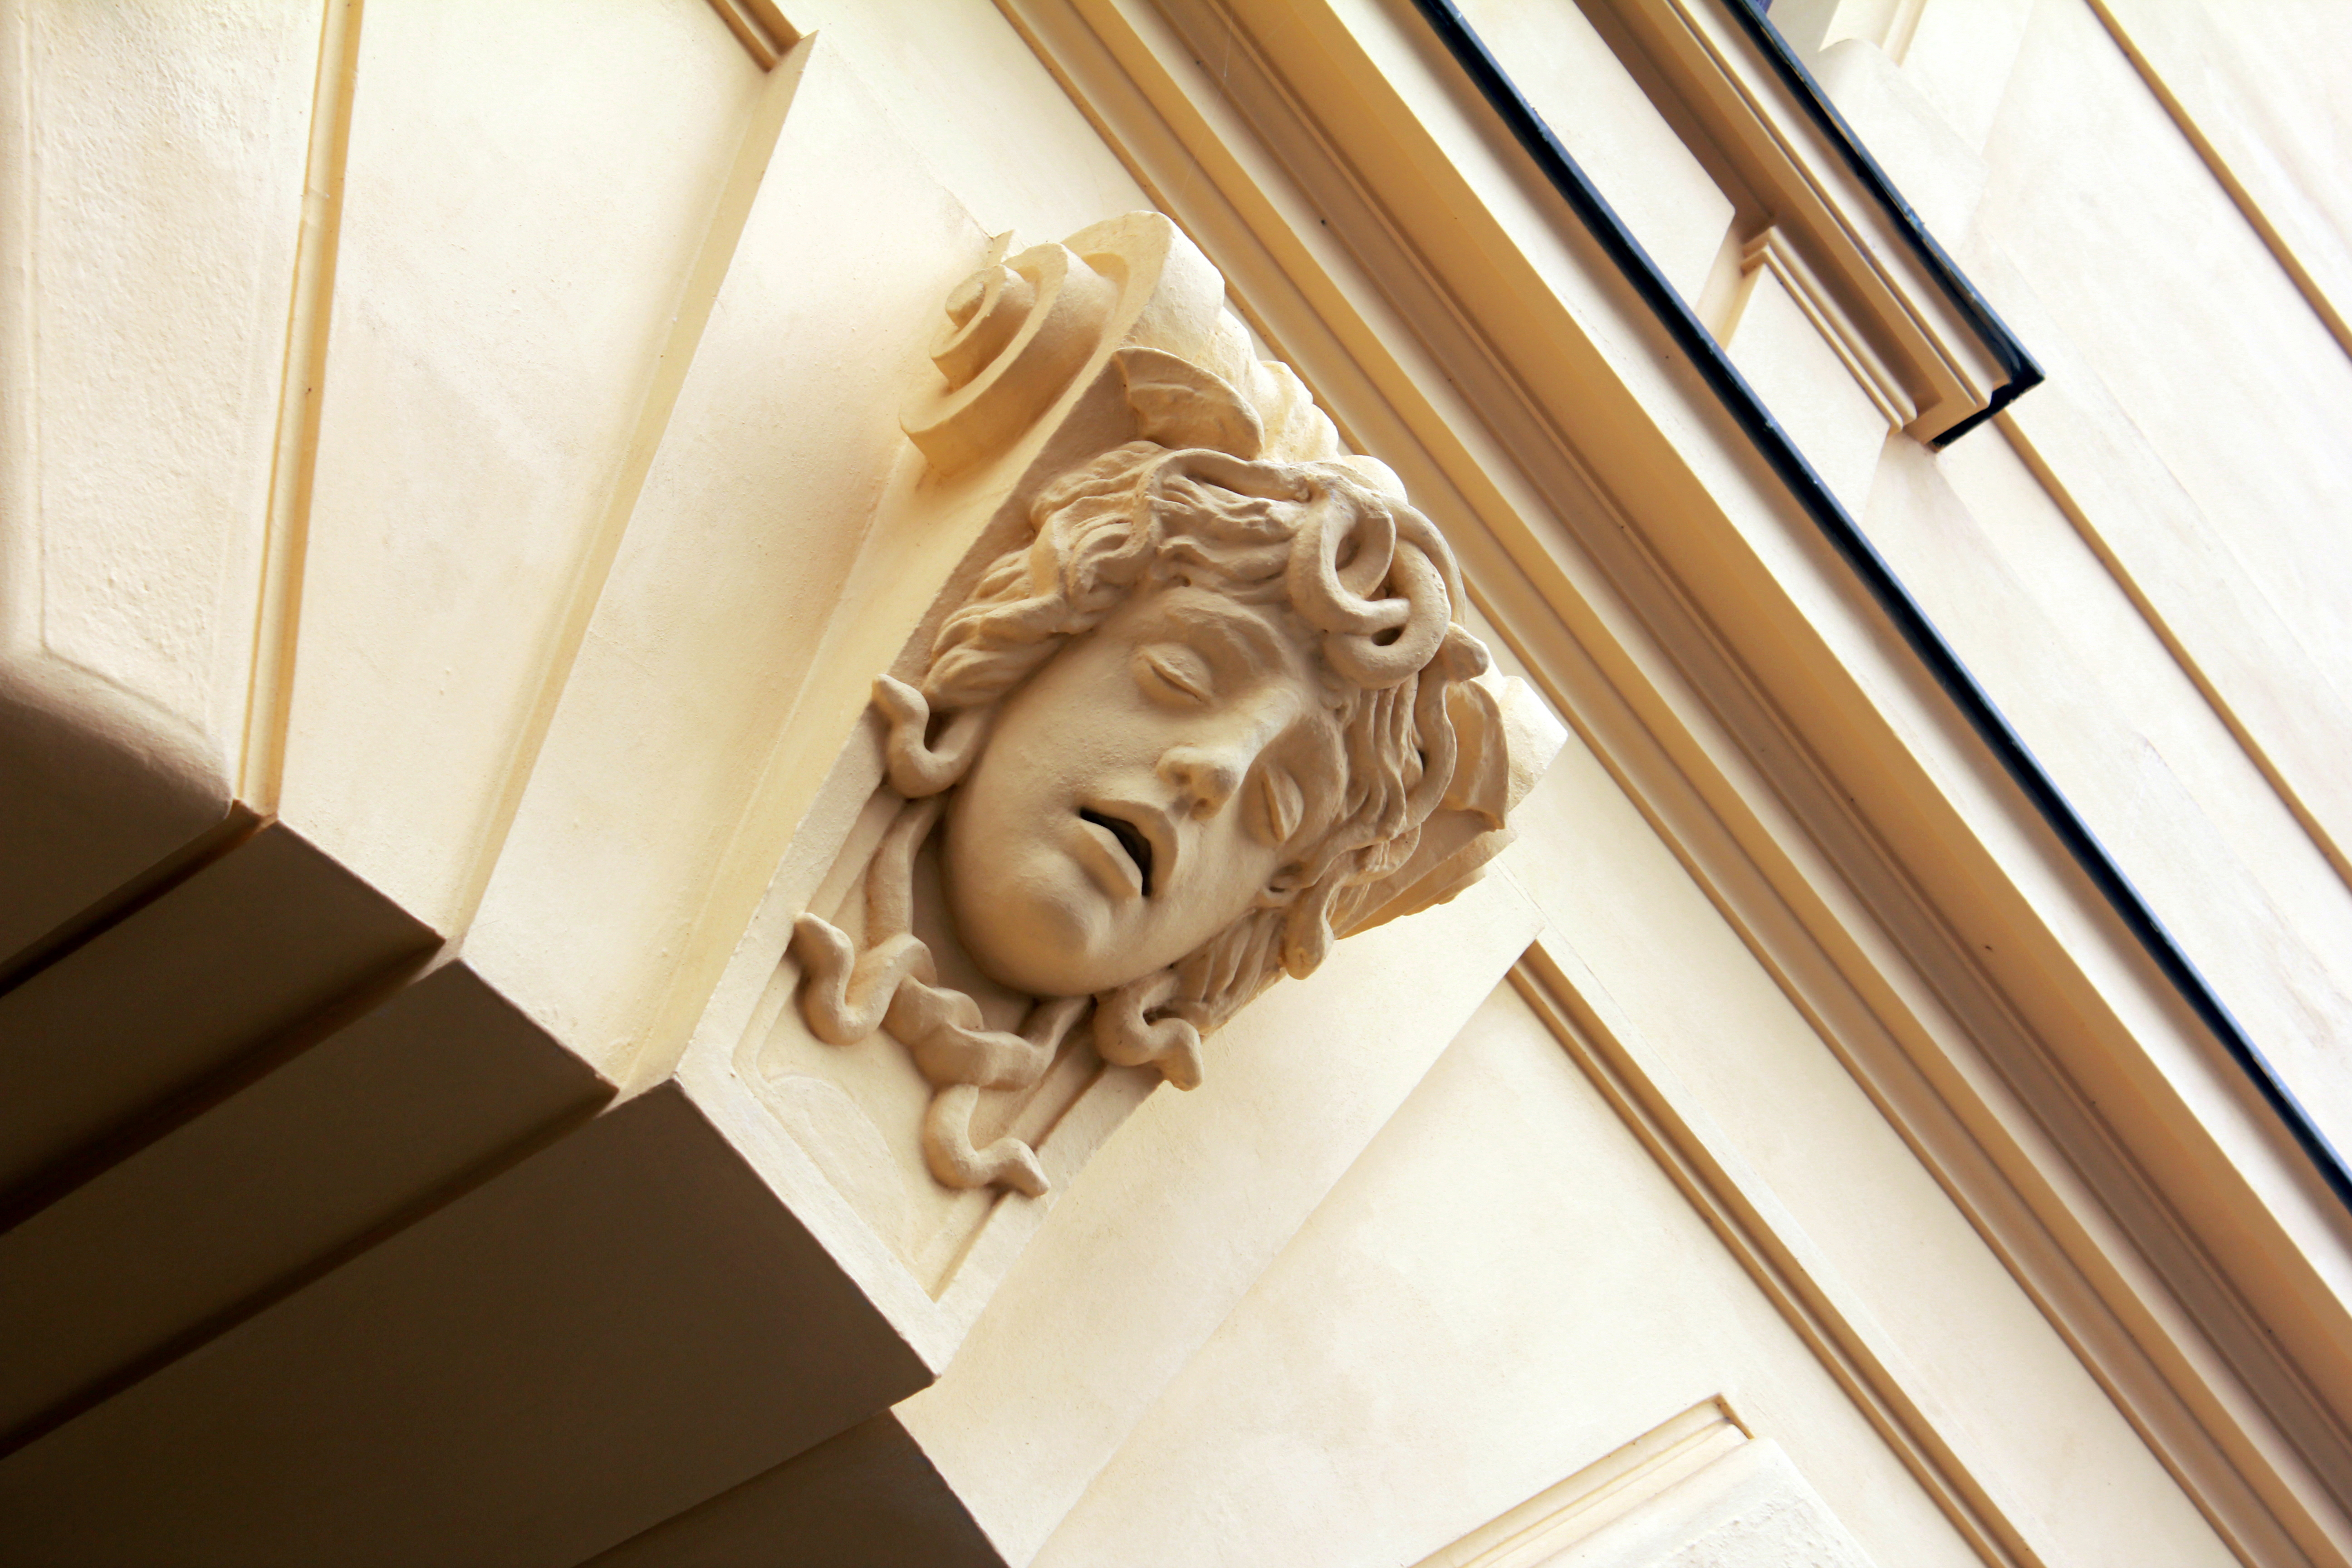
architecture, wood, floor, window, wall, monument, statue, ceiling, prague, furniture, room, lighting, interior design, sculpture, creativecommons, art, design, stairs, stock, ccby, 2d, carloszgz, cmstoolsphotoring, freeculturalworks, openlicense, freepictures, arquitectura, escultura, estatua, monumento, czechrepublic, notags, topost, carving